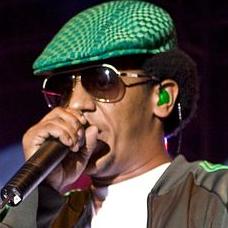
Age: 34